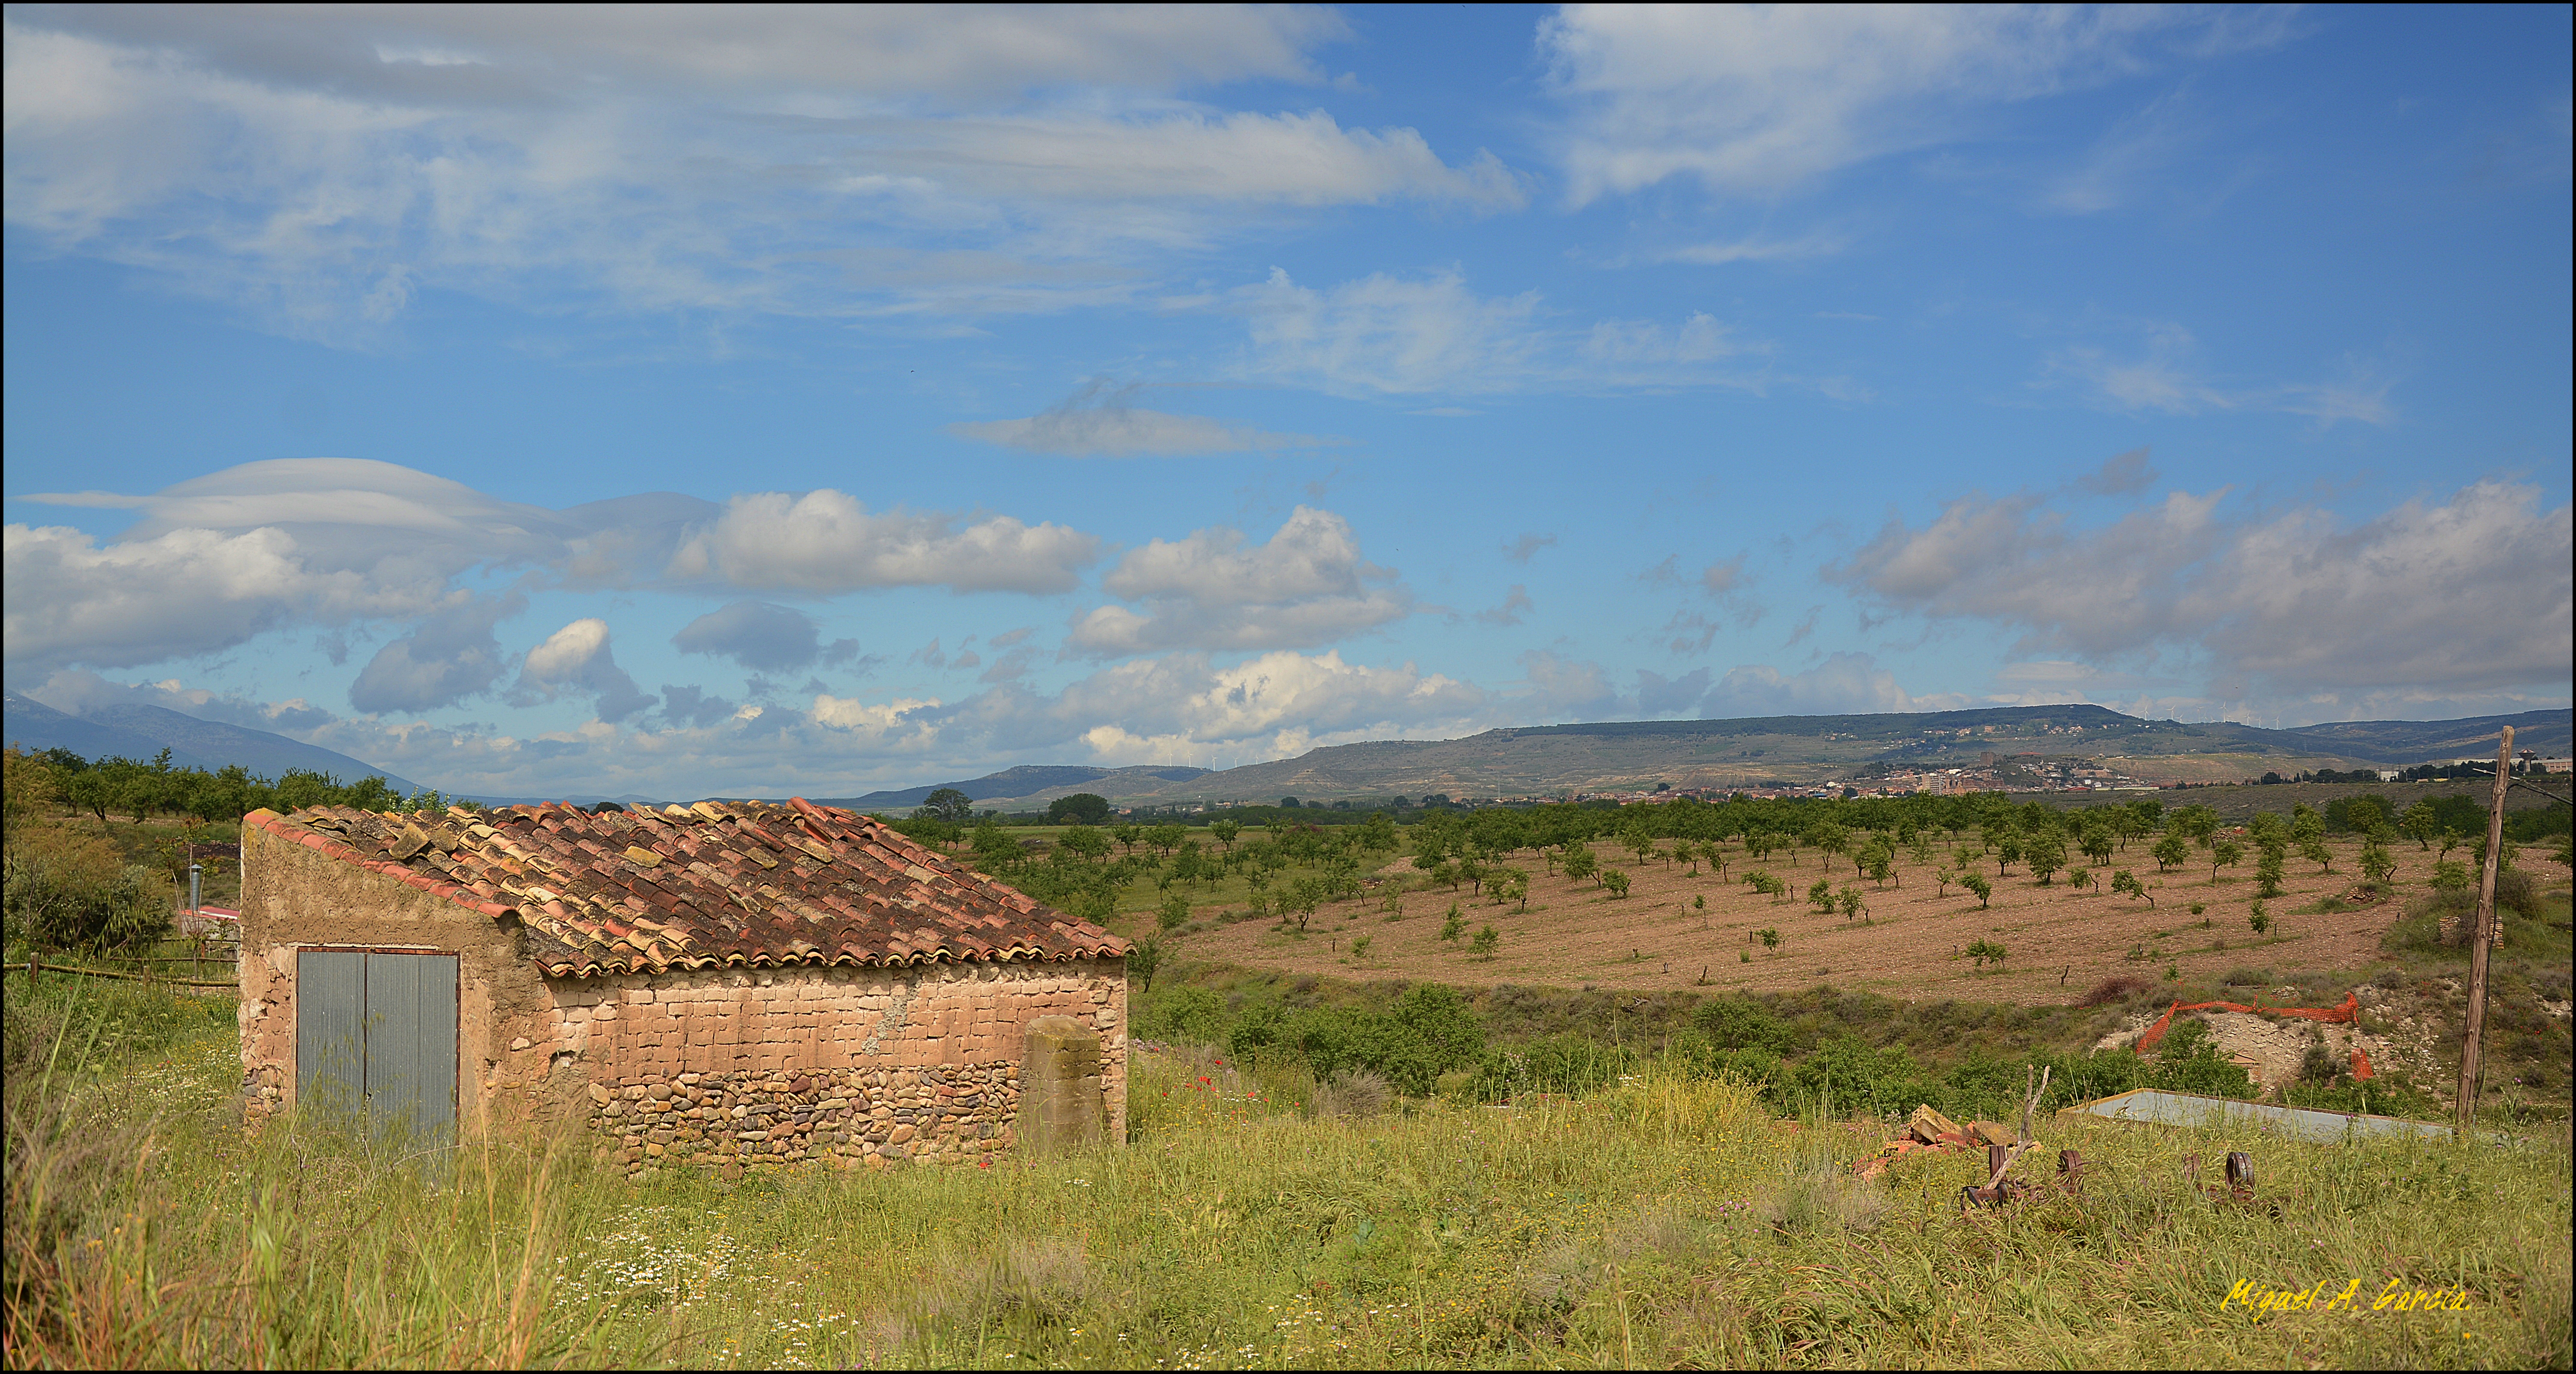
landscape, sky, field, meadow, prairie, hill, valley, village, pasture, savanna, plain, grassland, ruins, plateau, ecosystem, steppe, rural area, geographical feature